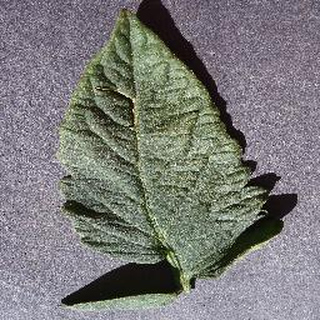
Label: healthy_tomato